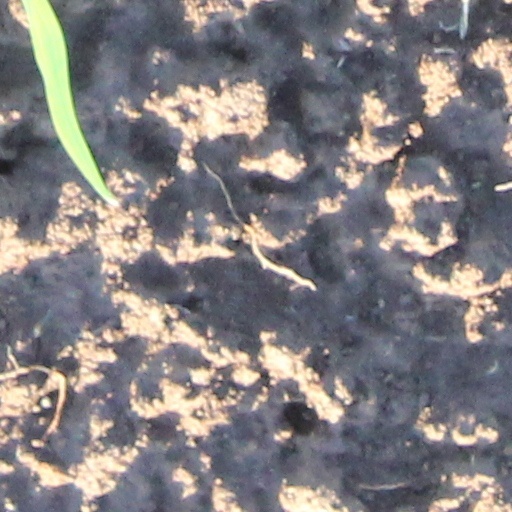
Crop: wheat